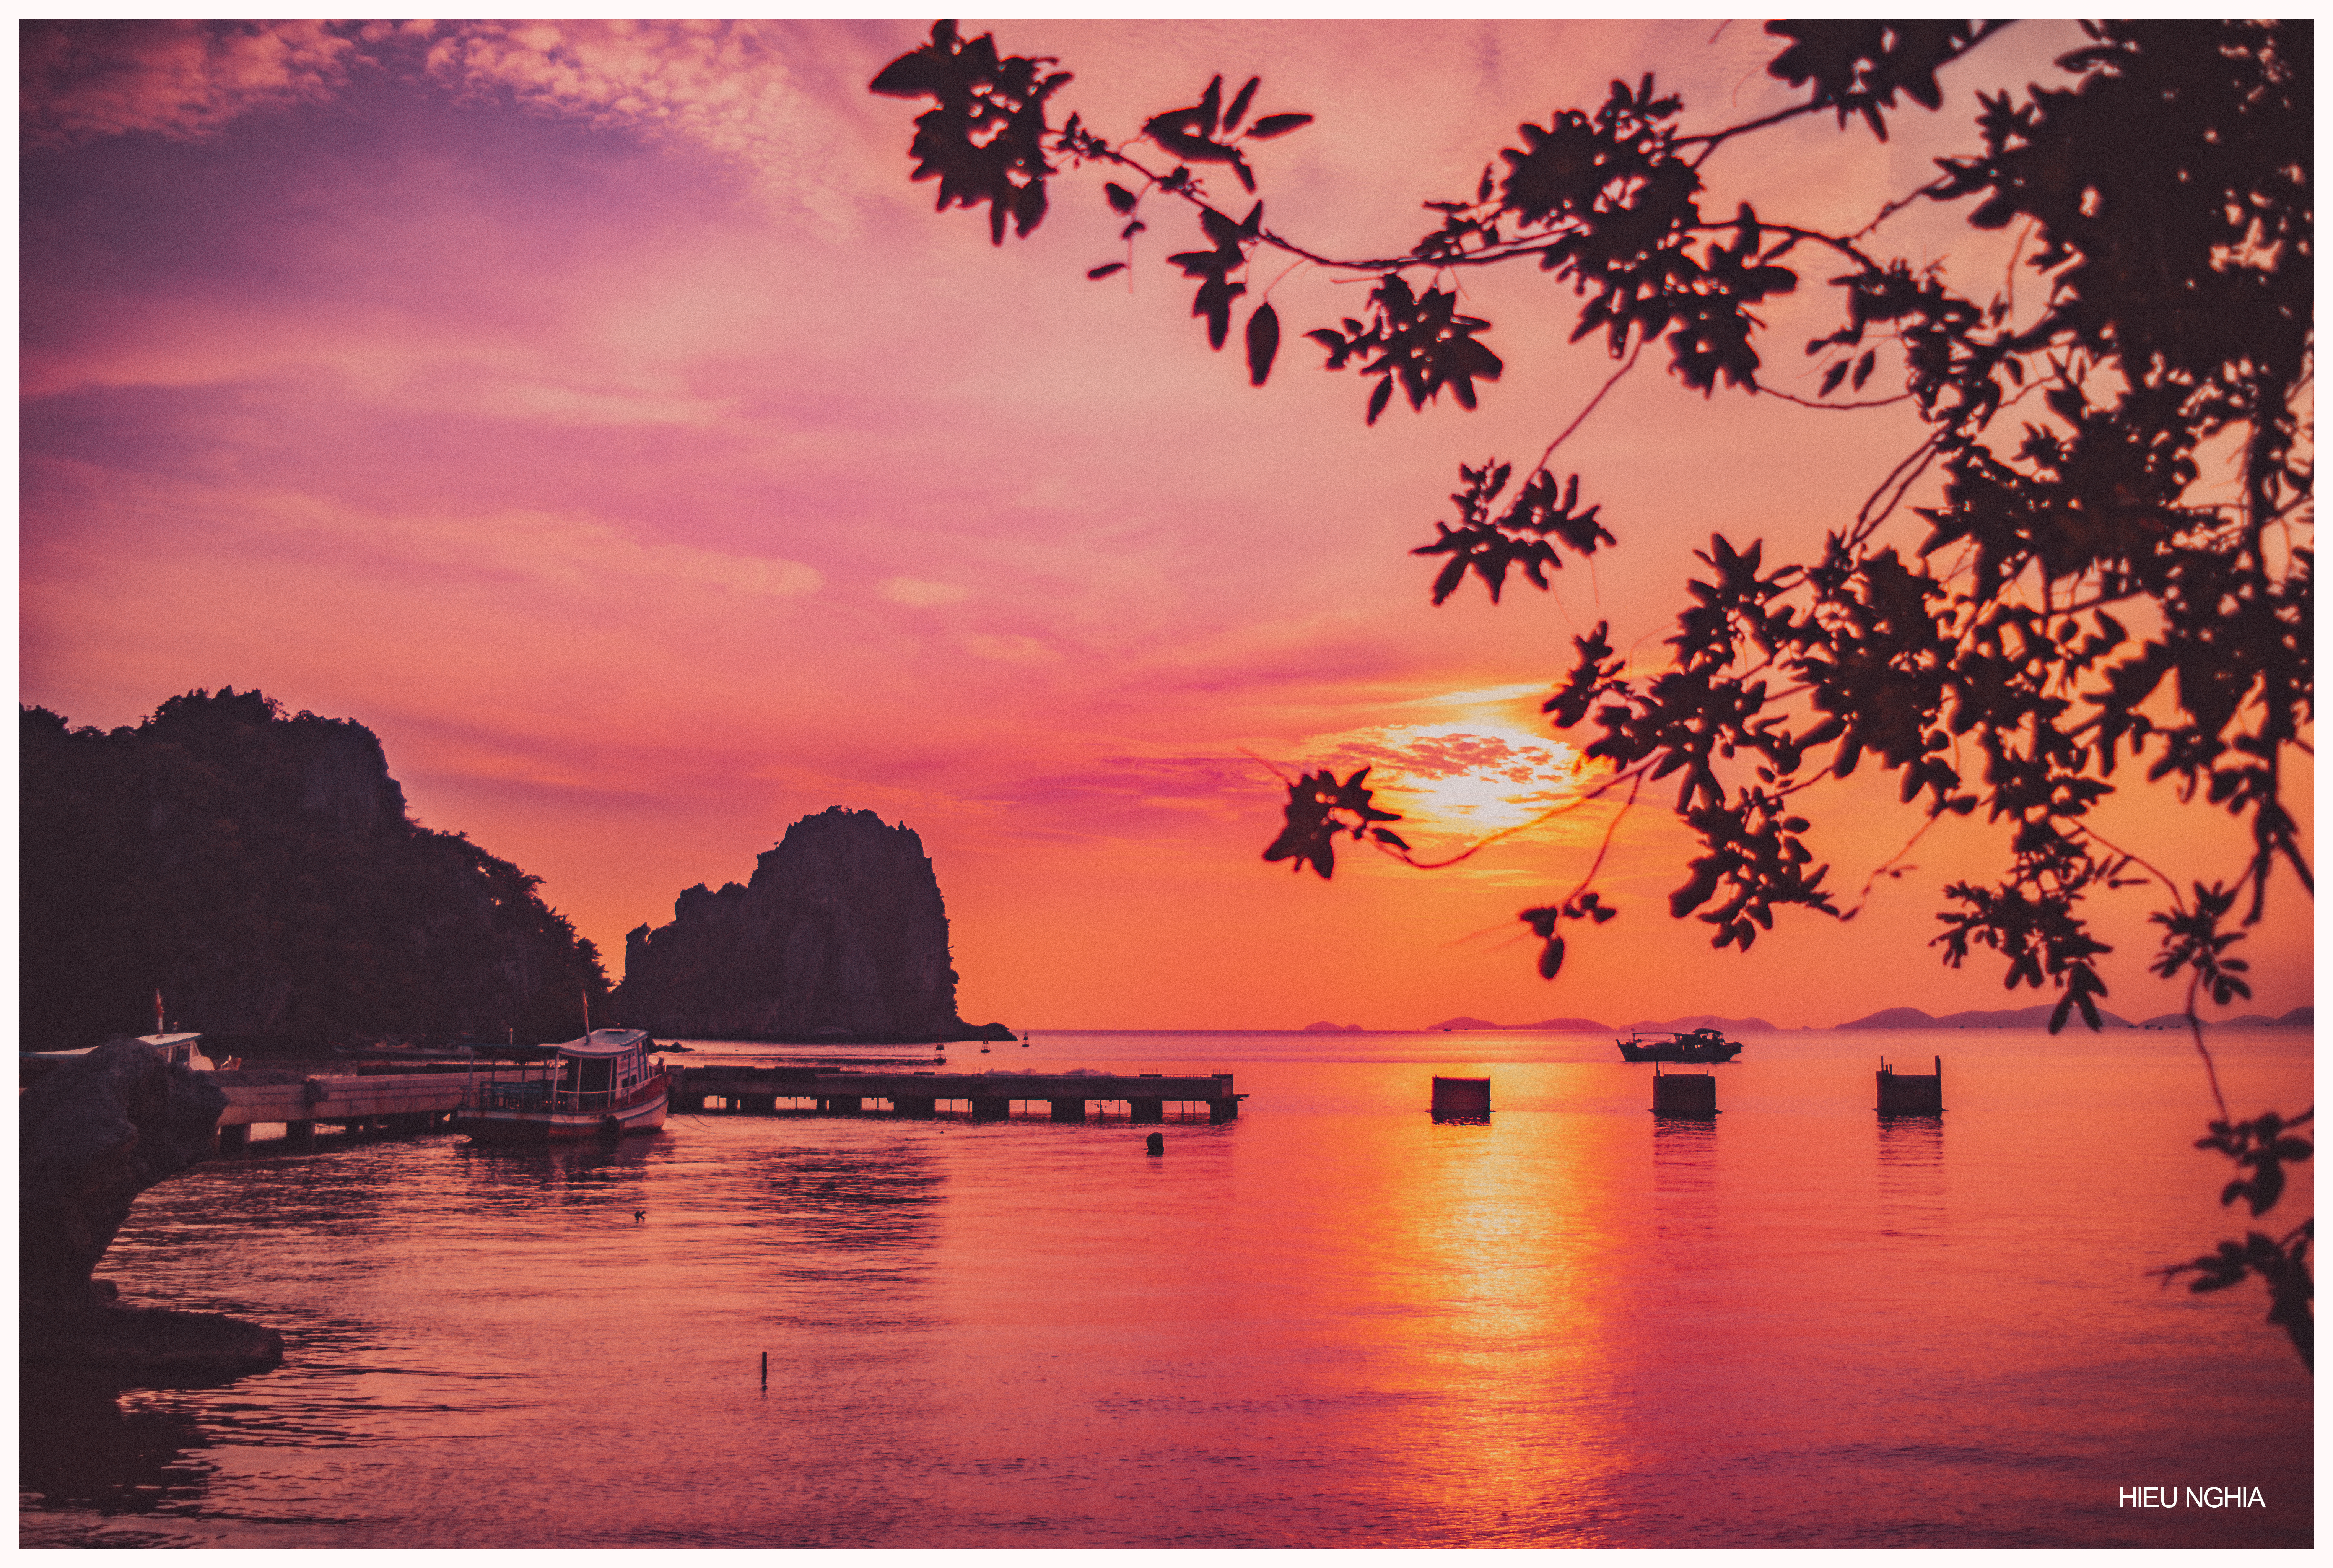
user: text: Màu sắc chủ đạo của bầu trời lúc hoàng hôn là gì?
assistant: text: Cam và hồng.

user: text: Công trình nhân tạo nào đang nhô ra biển ở phía bên trái của bức ảnh?
assistant: text: Cầu tàu.

user: text: Hãy mô tả vị trí tương đối giữa các cành cây ở tiền cảnh và mặt trời đang lặn, cũng như tác động thị giác của chúng lên nhau.
assistant: text: Các cành cây tối màu ở tiền cảnh tạo bóng đổ, làm nổi bật và che khuất một phần mặt trời đang lặn rực rỡ ở hậu cảnh, tạo nên sự tương phản mạnh mẽ và chiều sâu cho bức ảnh.